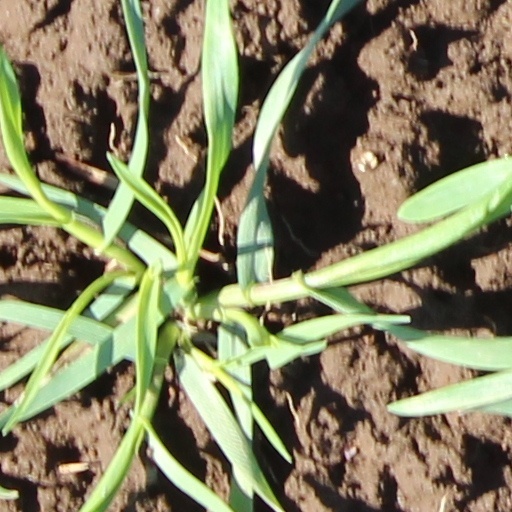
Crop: wheat